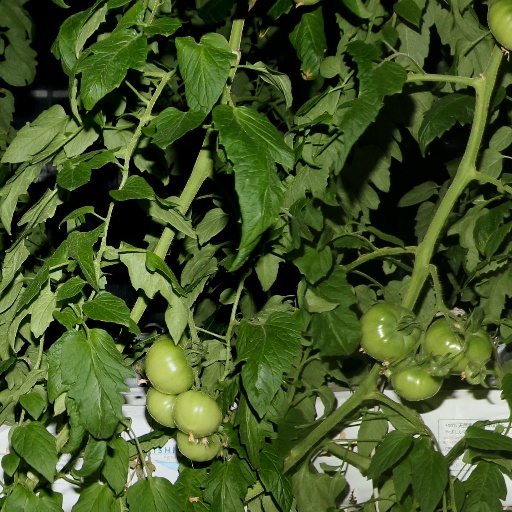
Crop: tomato